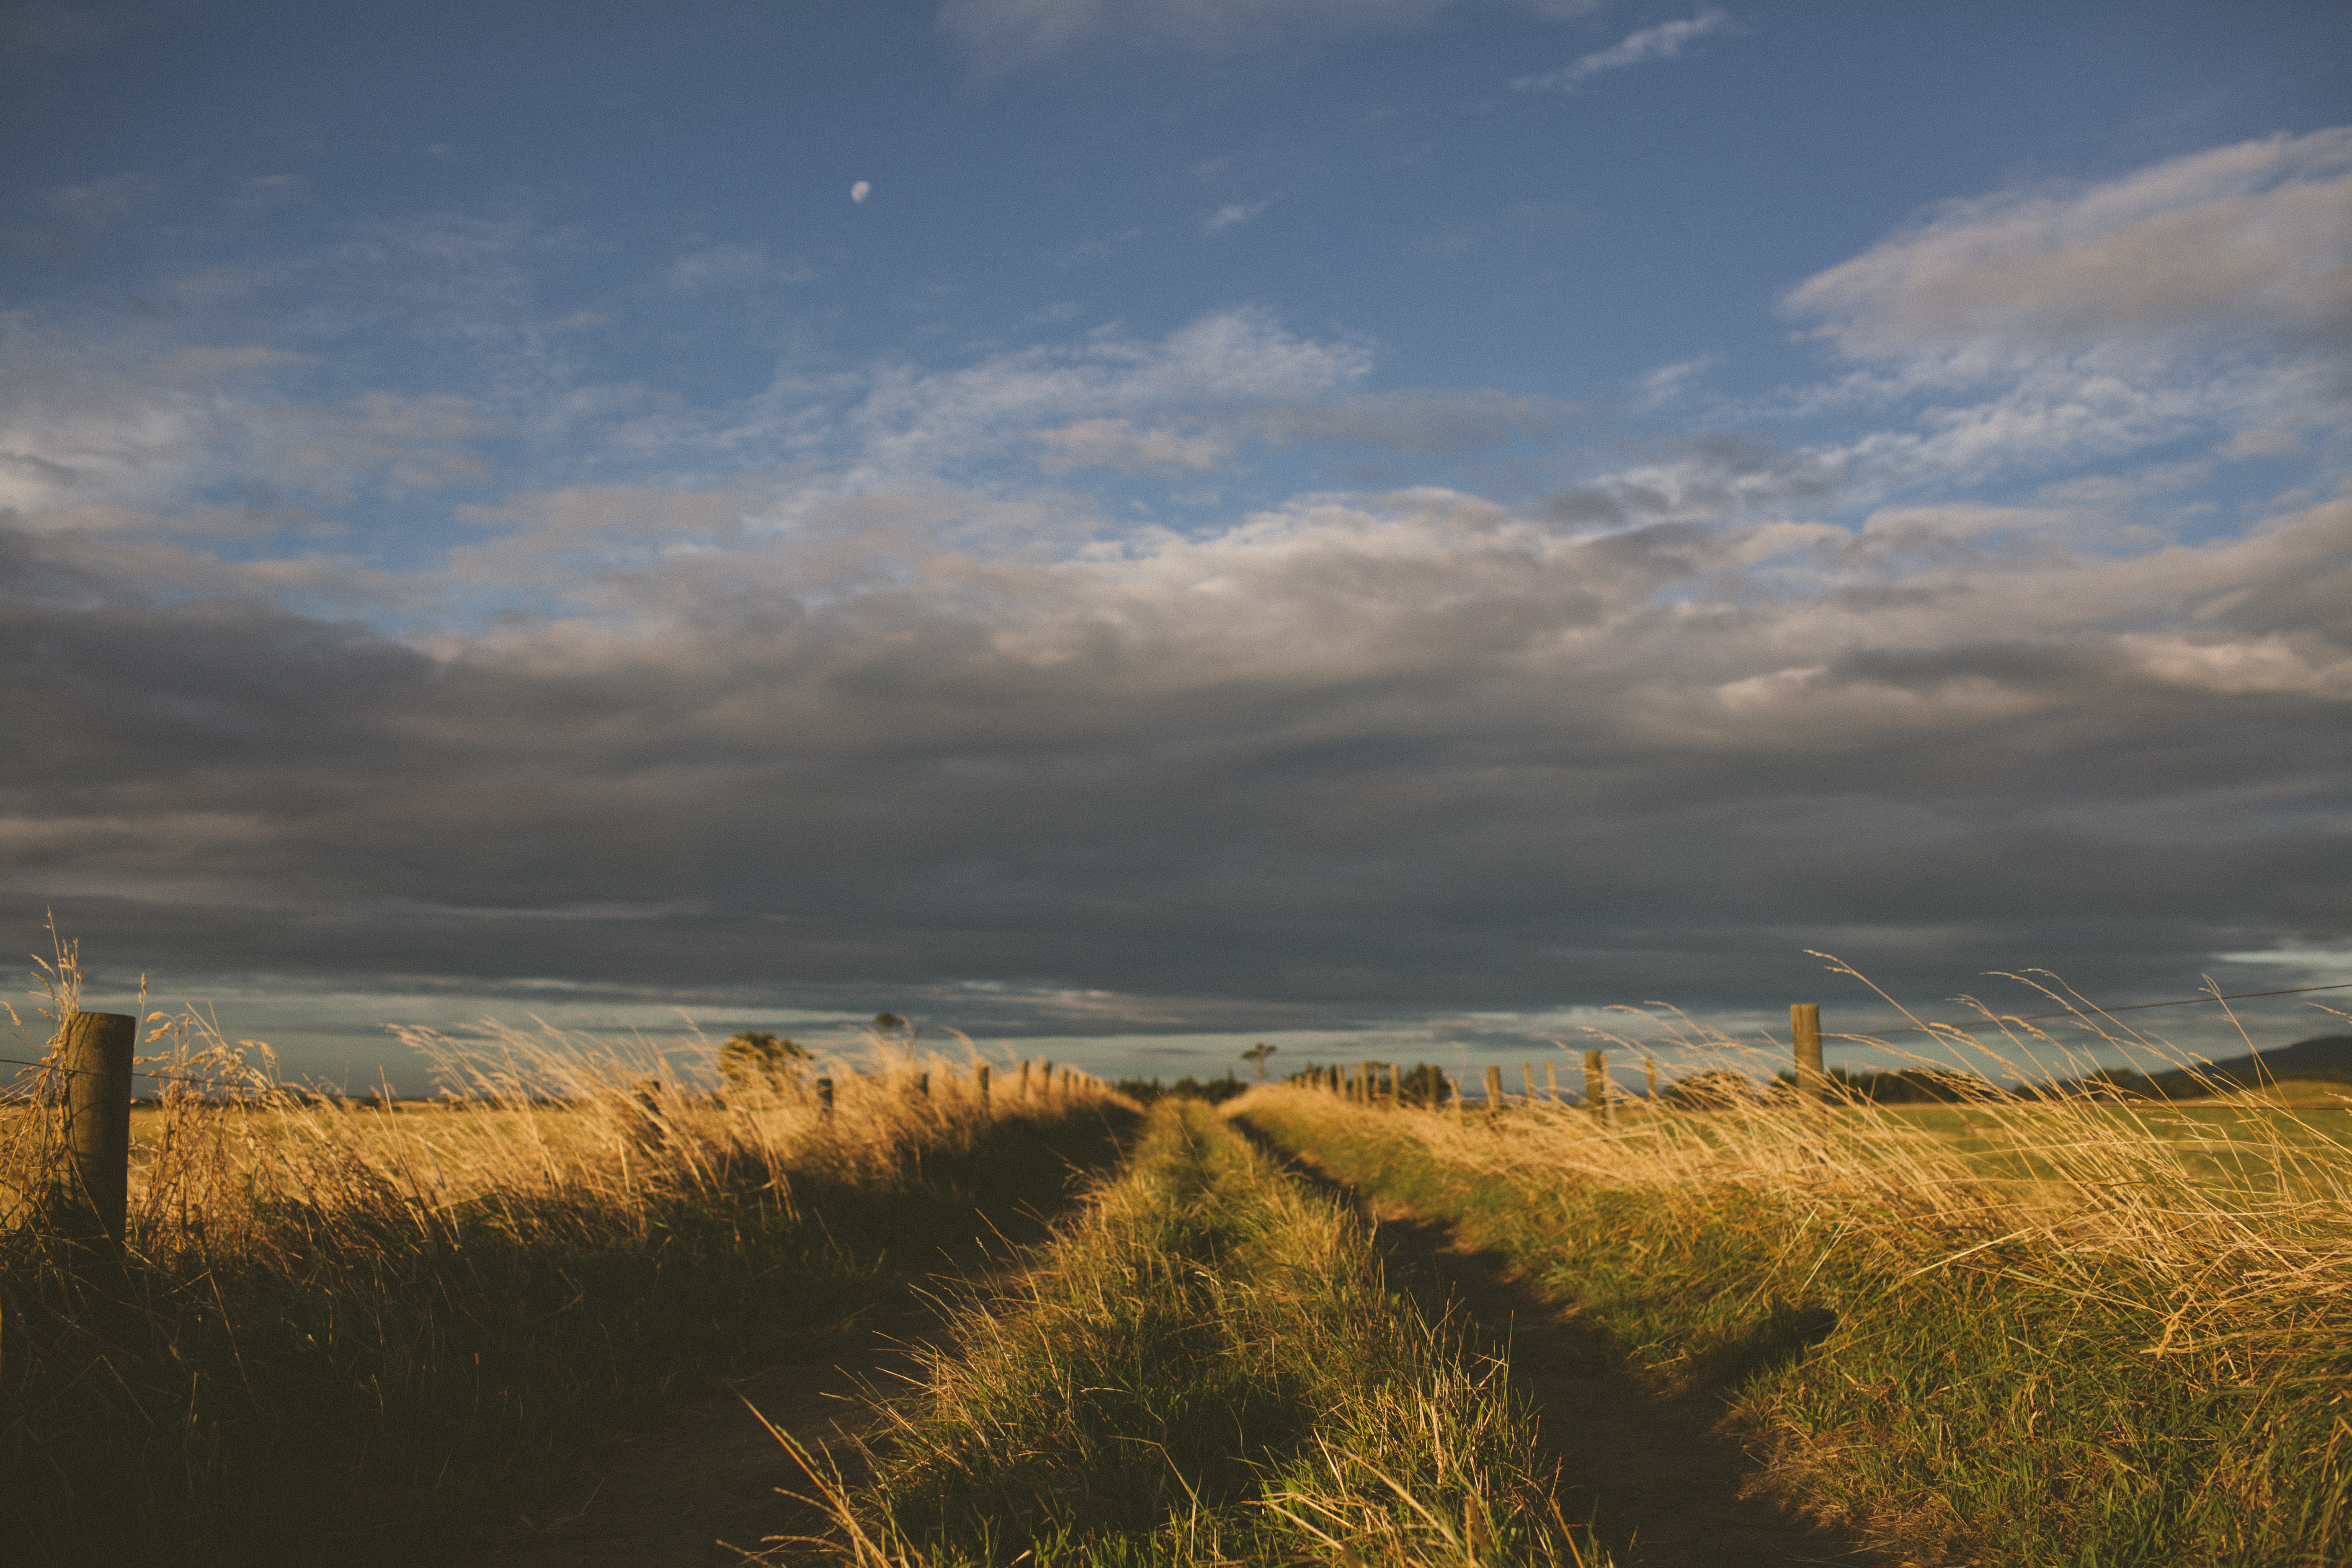
landscape, sea, coast, nature, path, grass, outdoor, sand, horizon, mountain, cloud, sky, sun, sunrise, sunset, field, meadow, prairie, sunlight, cloudy, morning, hill, wind, dawn, dusk, evening, agriculture, plain, majestic, tracks, clouds, publicdomain, bluesky, grassland, greatplains, habitat, steppe, rural area, meteorological phenomenon, natural environment, atmospheric phenomenon, grass family